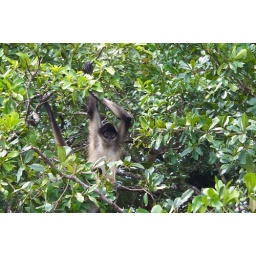
Two spider monkeys came over to investigate the tour boat as we drifted by on the New River.